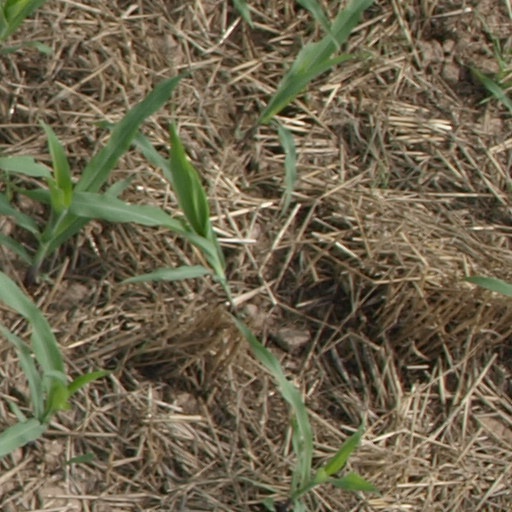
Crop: maize; corn